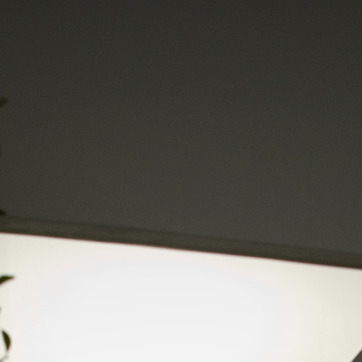
Material: painted